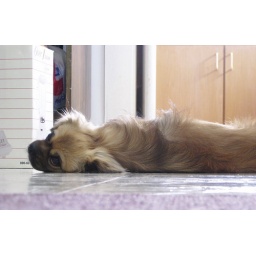
2009 June 18 - More Chubalicious pix: Chubbie the Tibetan spaniel dog as speed bump in the living room.